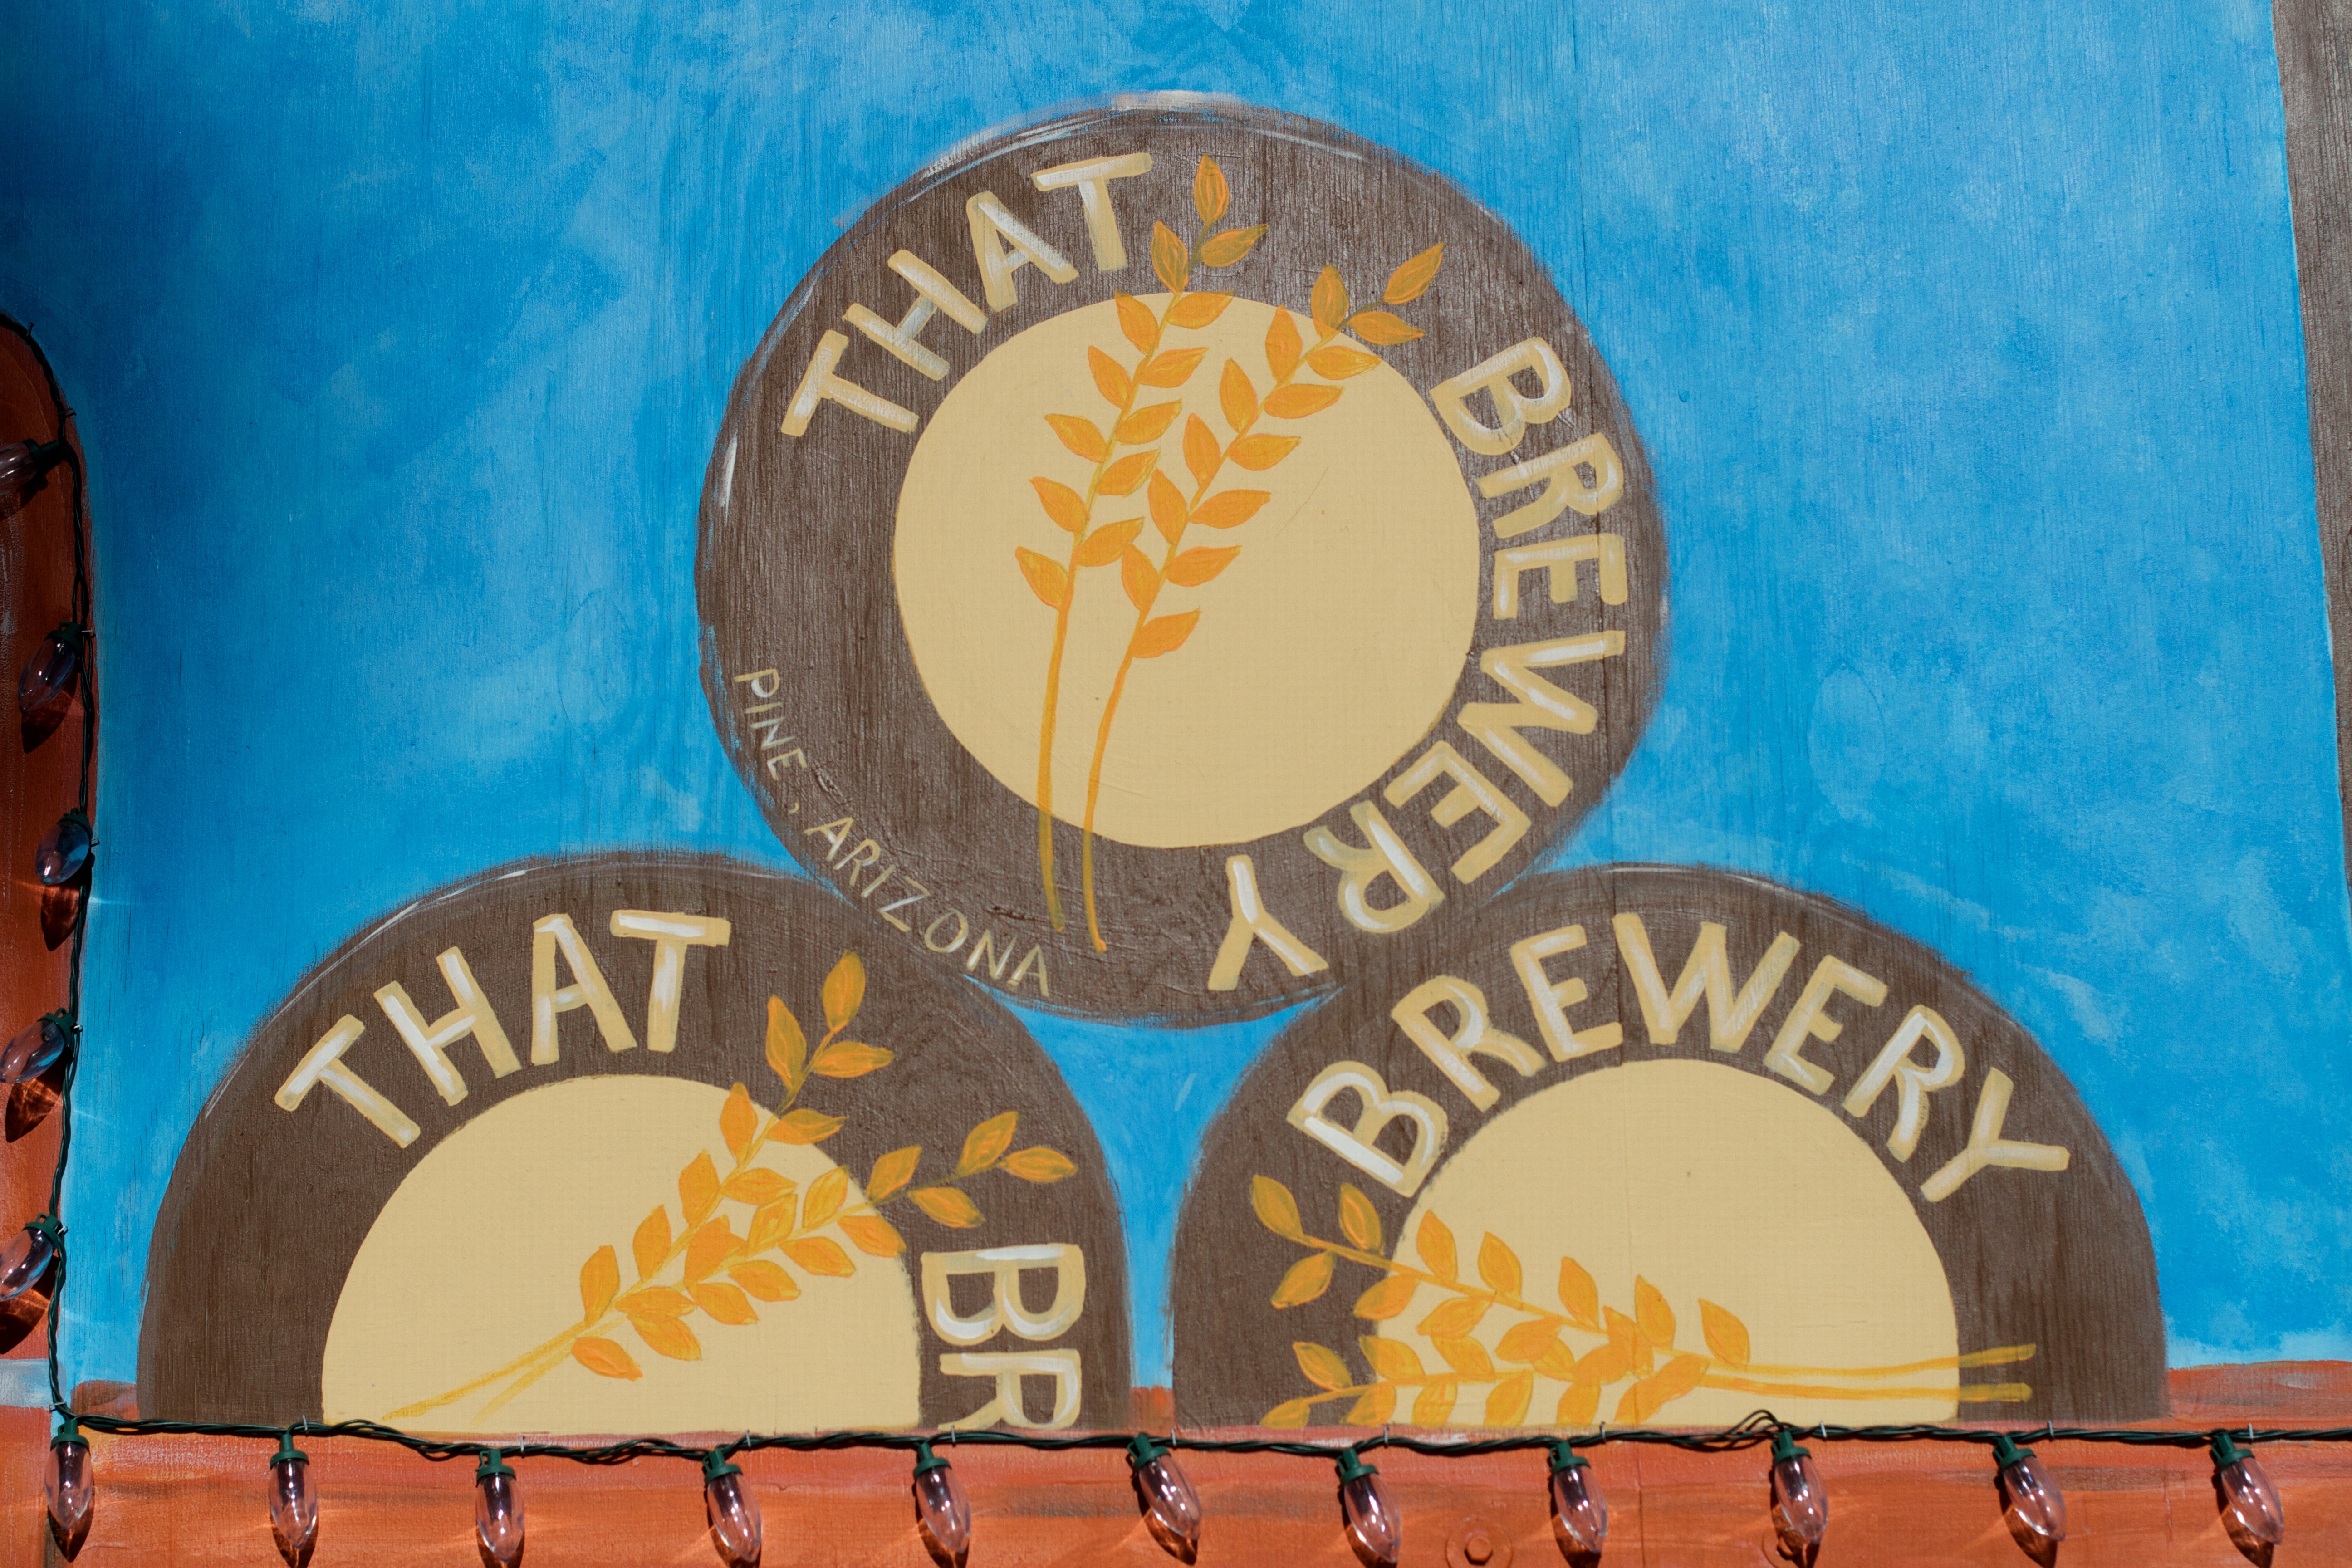
number, wall, sign, color, blue, graffiti, art, mural